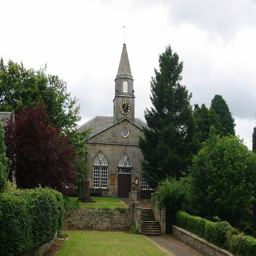
person is built on the site of a previous church building which dates back to 1296 .